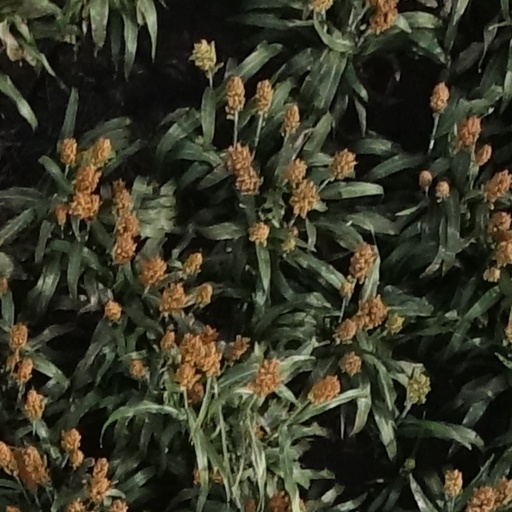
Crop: sorghum